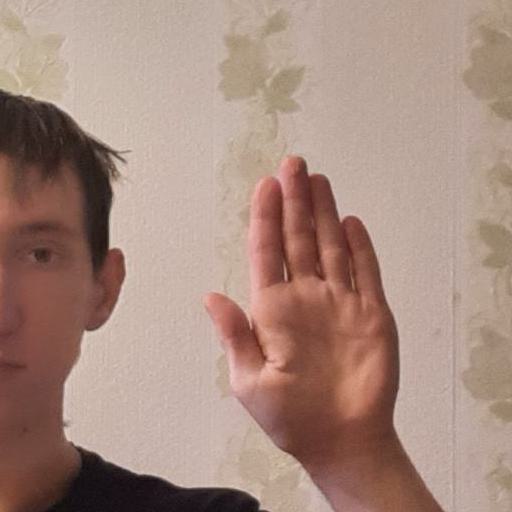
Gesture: stop